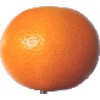
Label: Grapefruit Pink 1